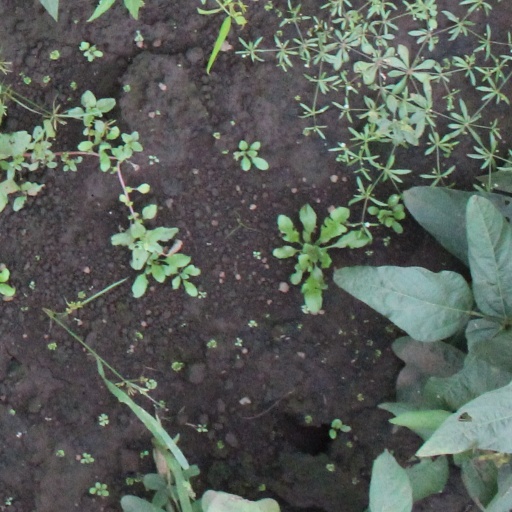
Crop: soybean